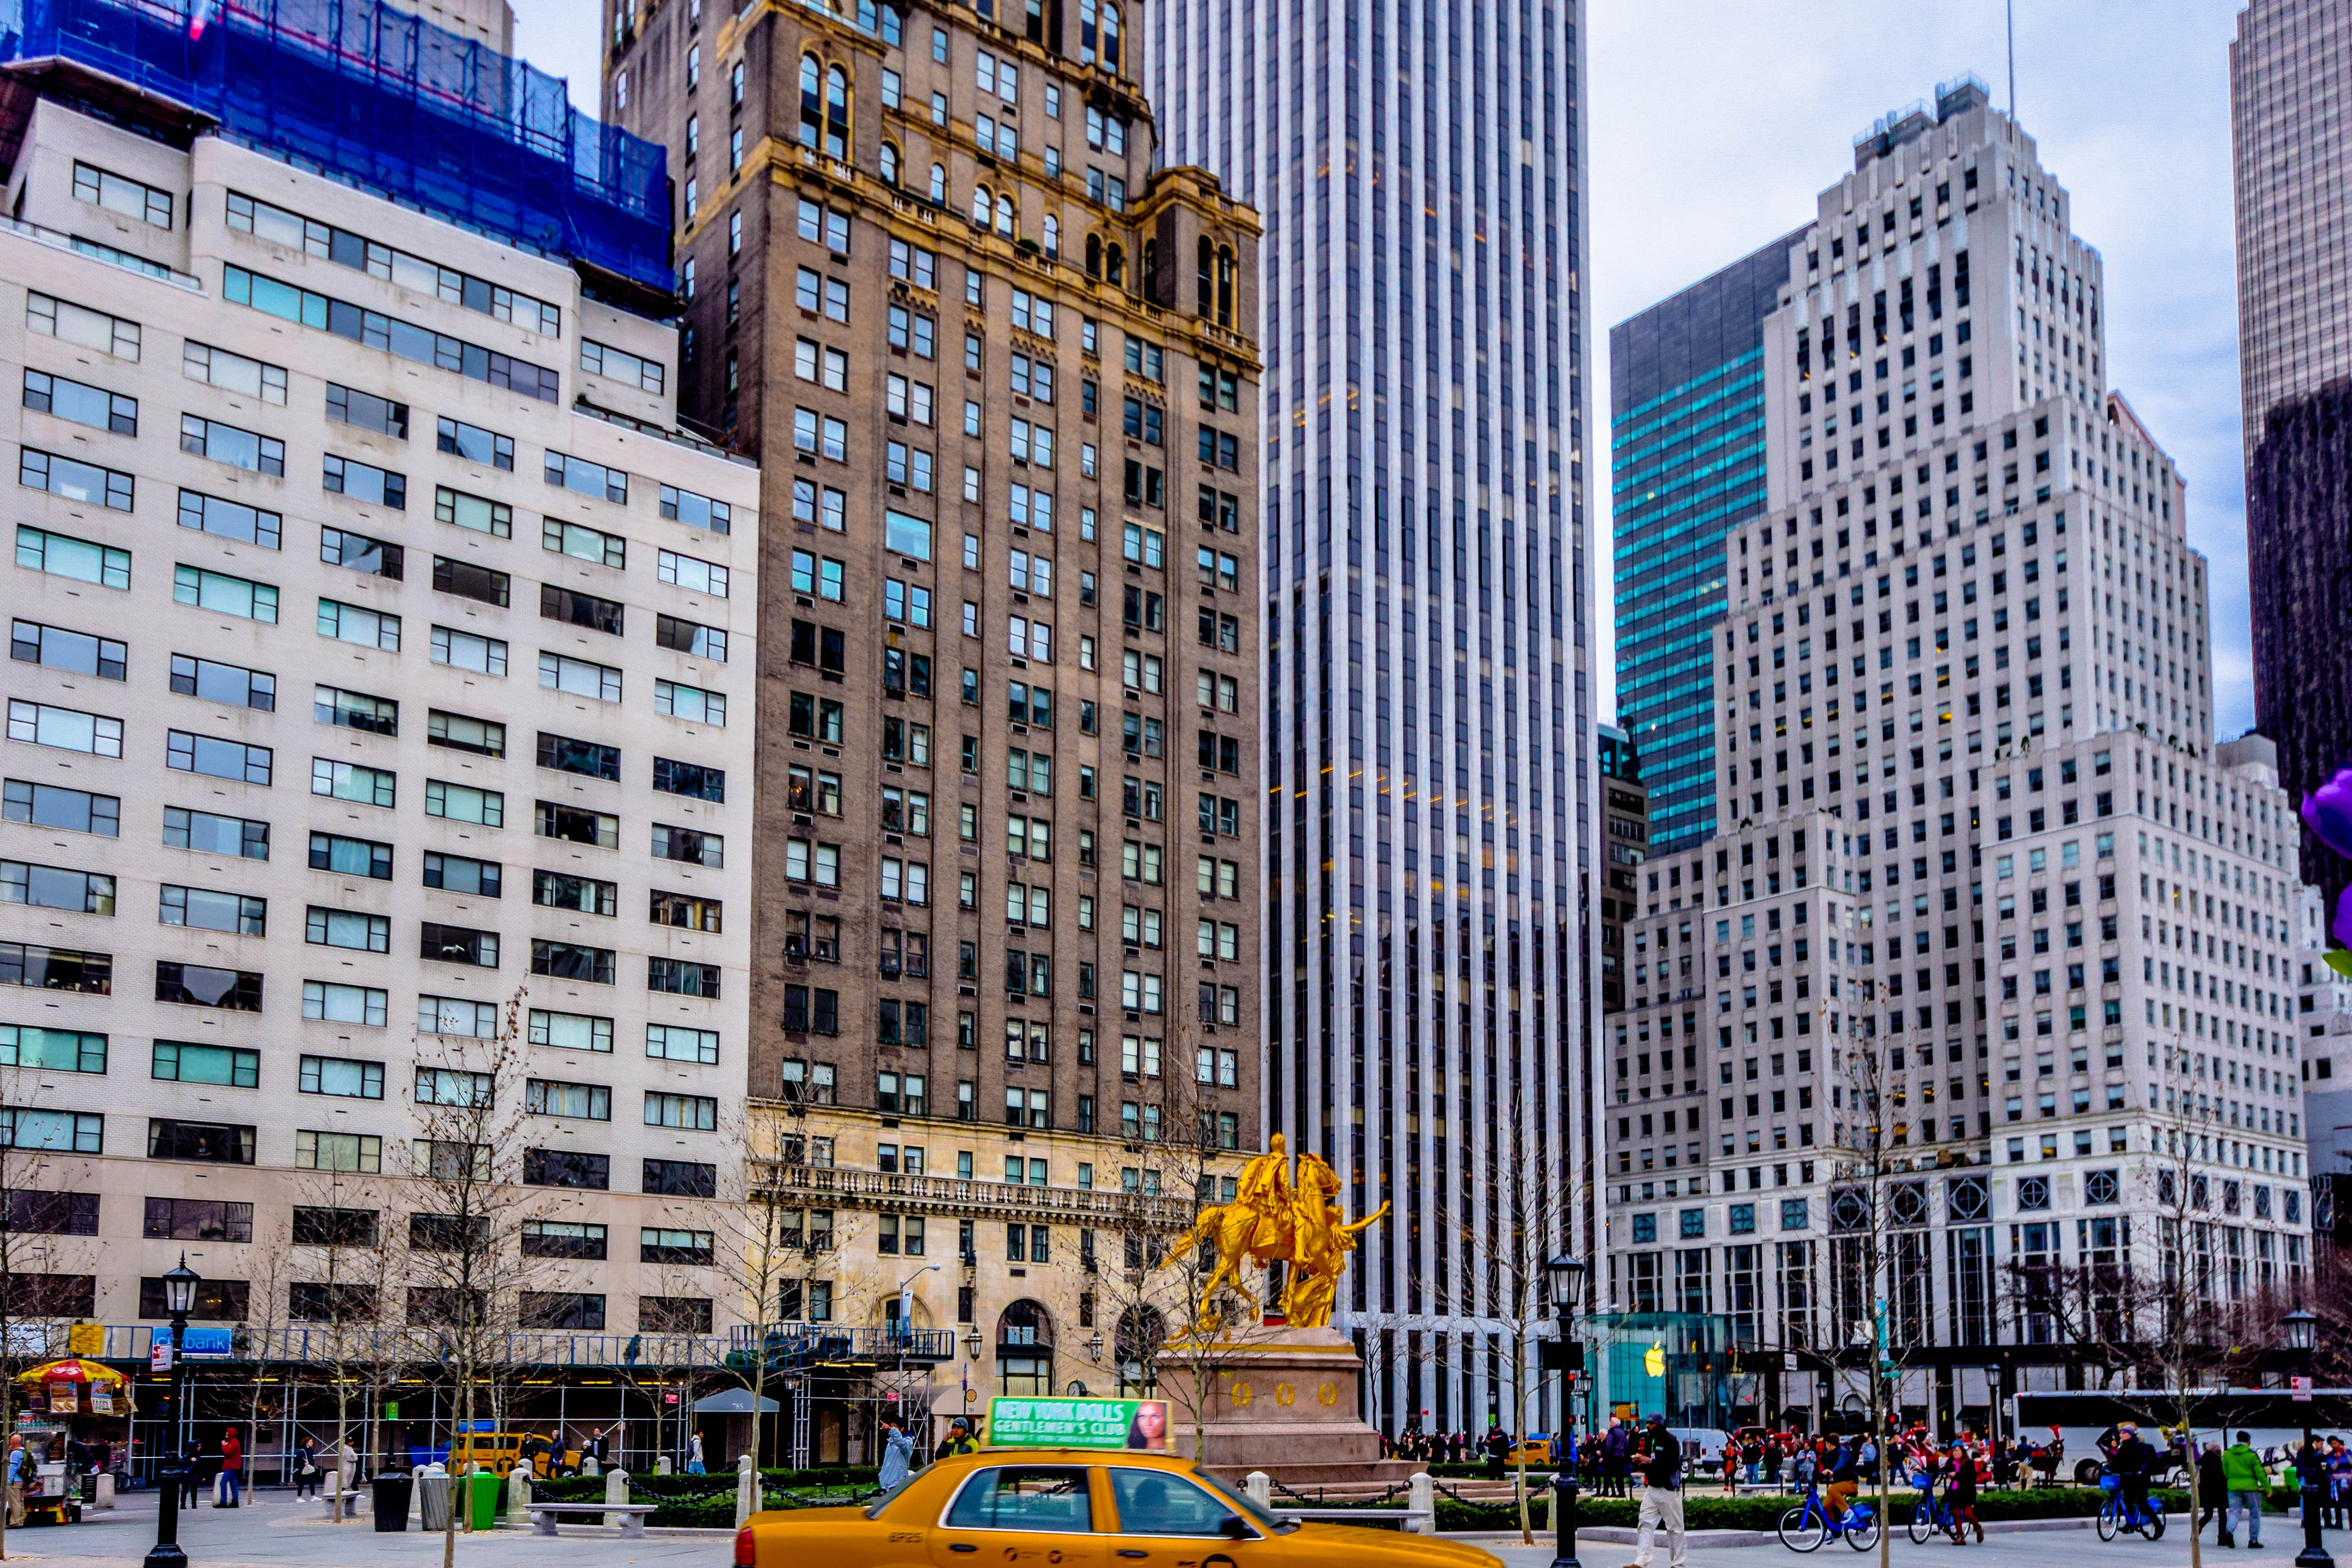
tree, architecture, skyline, street, building, city, skyscraper, urban, new york, manhattan, new york city, cityscape, downtown, travel, nyc, plaza, park, landmark, facade, central park, tower block, midtown, metropolis, condominium, neighbourhood, new york skyline, new york city skyline, central park new york, urban area, residential area, wiinter, human settlement, metropolitan area